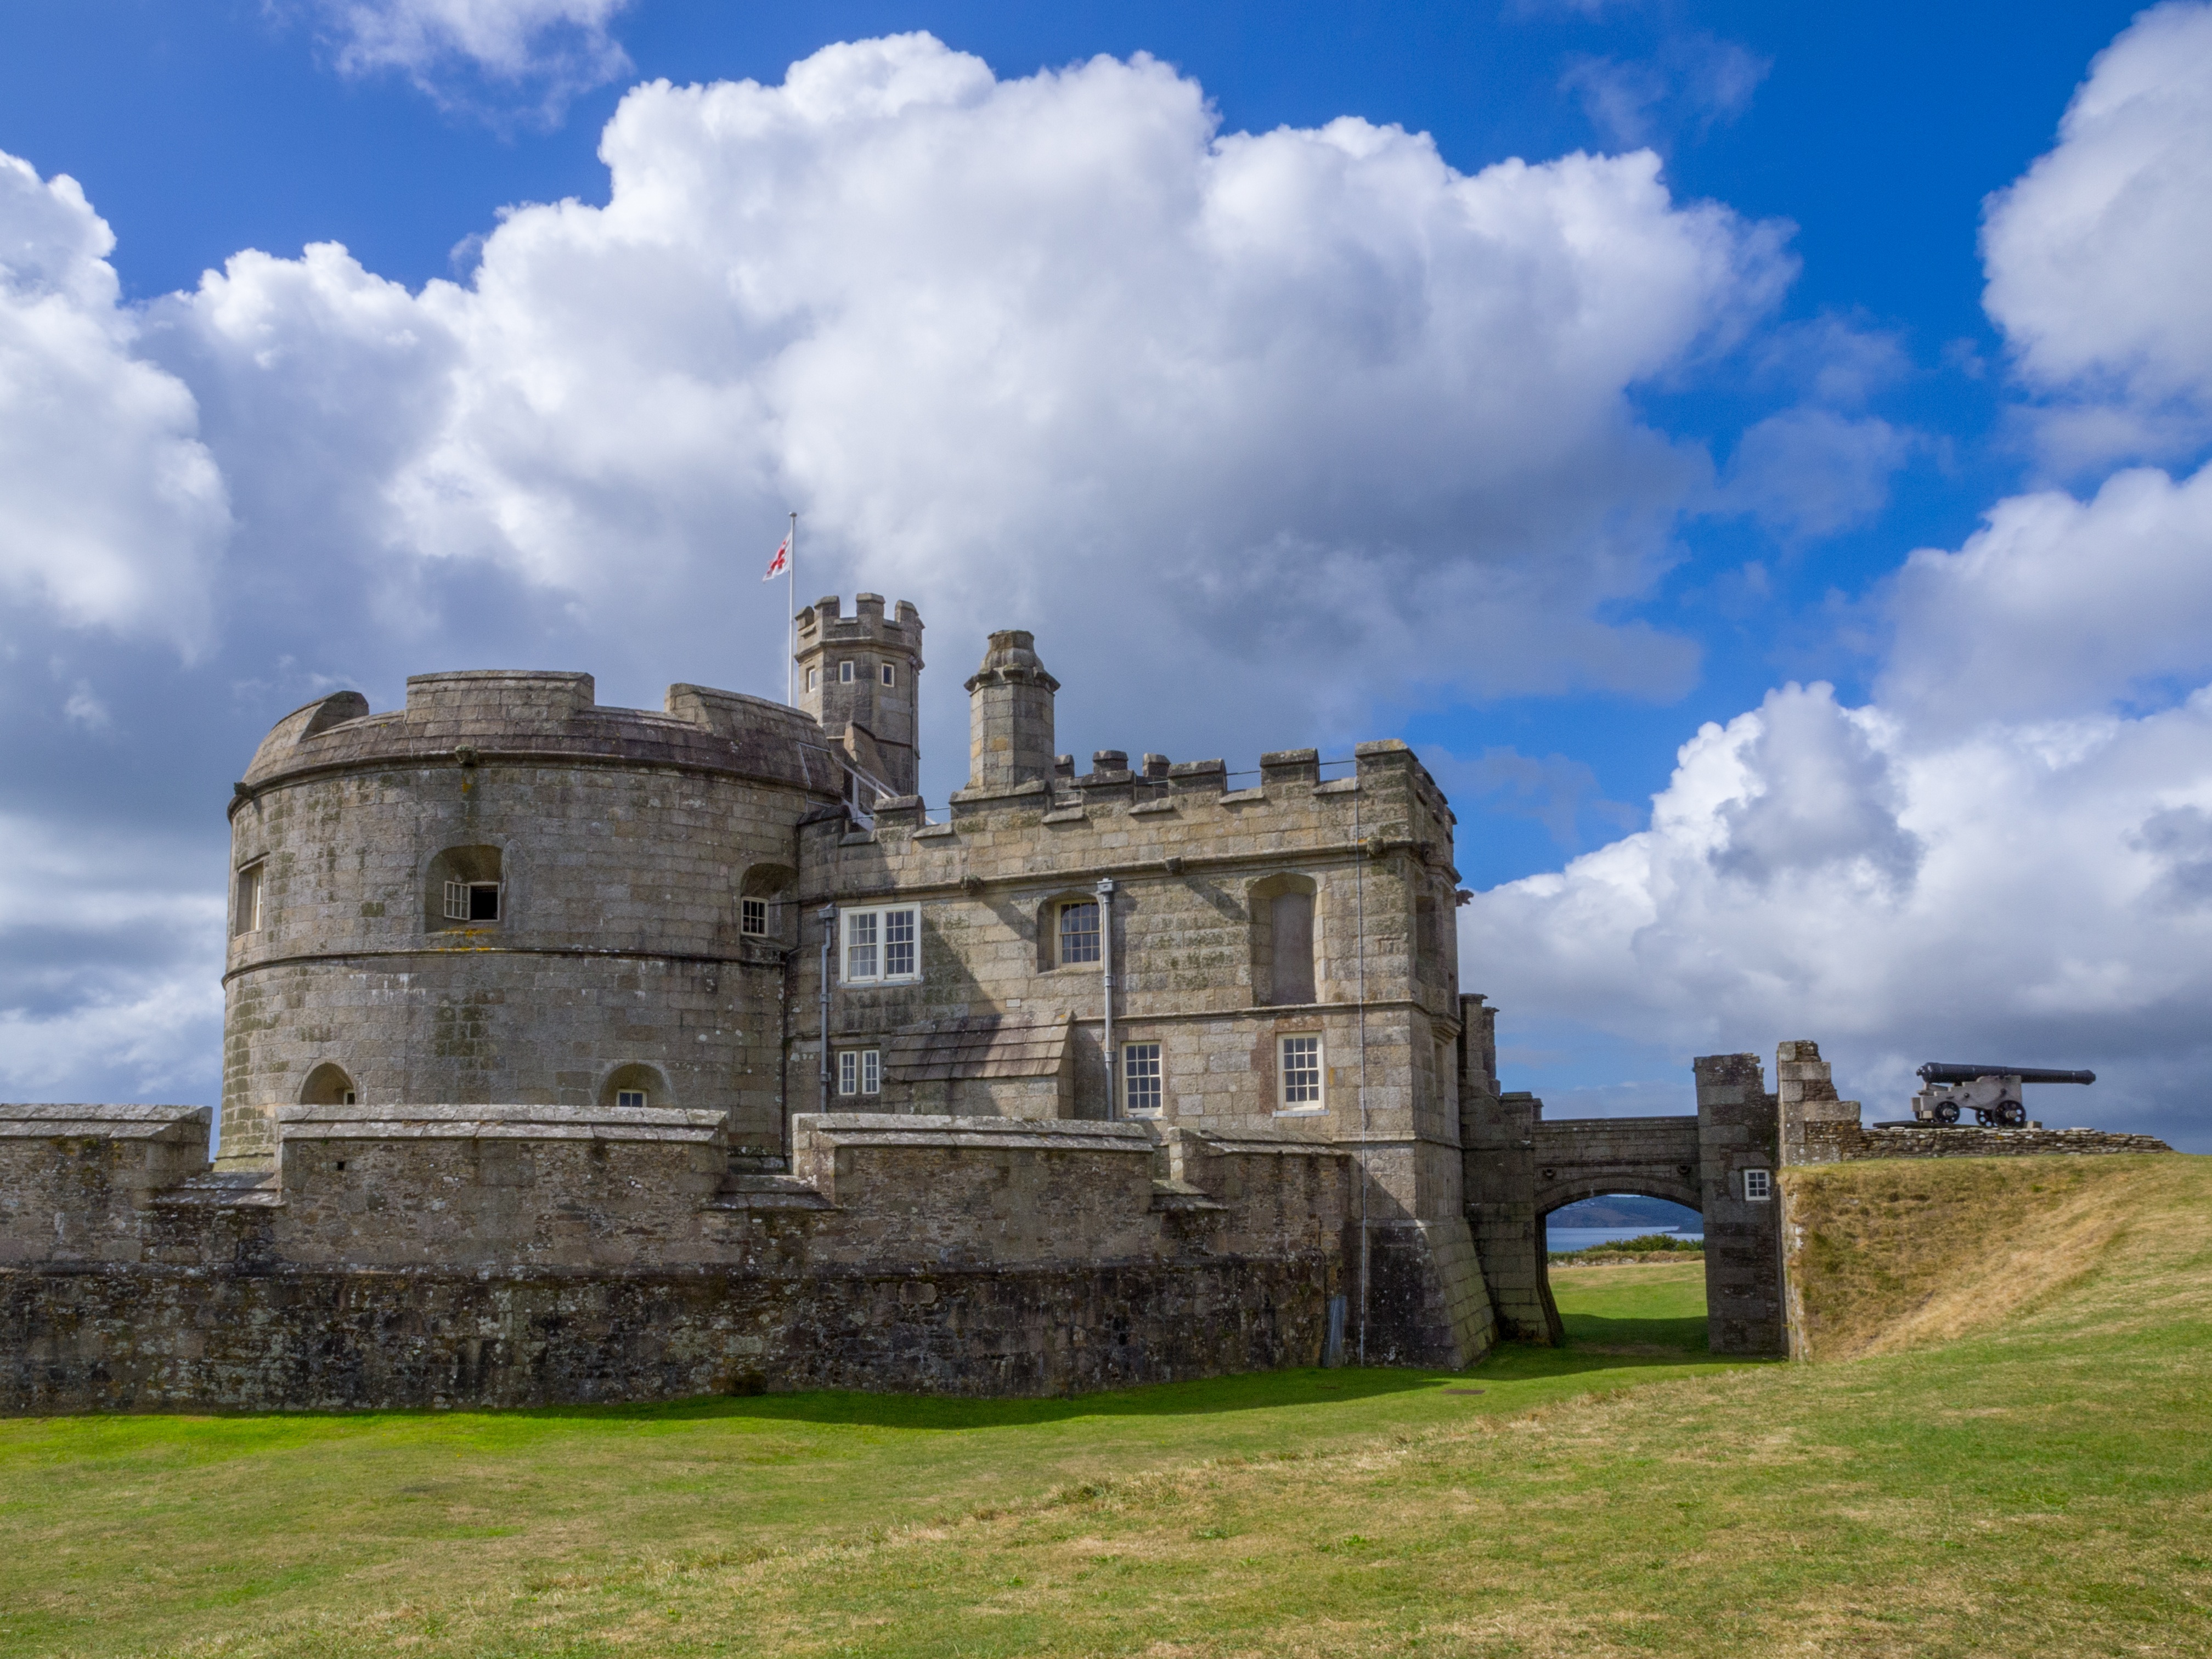
sea, coast, architecture, sky, building, chateau, old, europe, tower, castle, fortification, holidays, ruins, monastery, history, estate, castles, rural area